Chitlapakkam

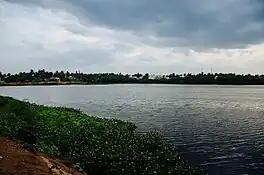
Water level in Chitlapakkam lake

Because of the presence of lake, the water table level is higher compared with many other areas in Chennai. The level of water table in this area is 2.50–8 m, and the level of TDS is 400–900 ppm.